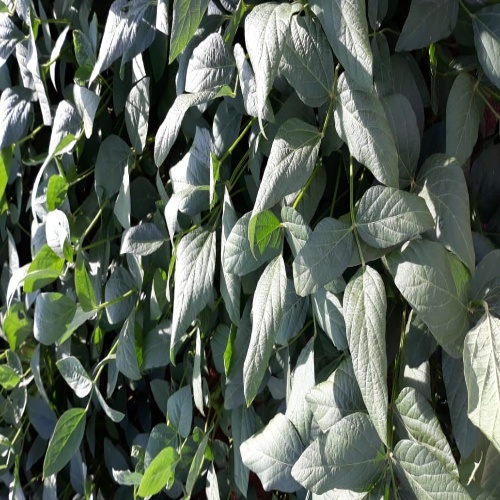
Label: Healthy